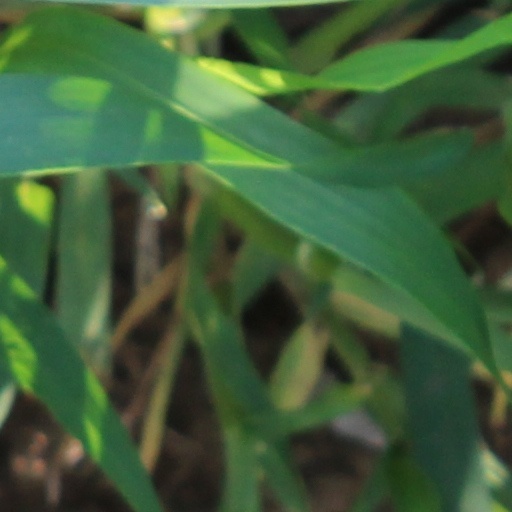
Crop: wheat